San Giovanni Battista Decollato

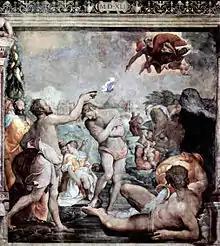
Jacopo del Conte, "Baptism of Christ" in the Oratory, 1541.

With the main structure in place by the late 1430s, commissions for paintings began. The Confraternity "chose to make their oratory a show-piece of modern decoration", using Florentine Mannerist artists in a cycle on the life of Saint John, beginning with a fresco "Annunciation to Zachariah" by Jacopino del Conte, perhaps in 1536. After a "Baptism of Christ" in 1541, Del Conte was also to close the decorative programme, with a "Deposition" altarpiece in c. 1552, the design for which is sometimes attributed to Daniele da Volterra. Over the intervening years, "the Oratory became the most important collective artistic manisfestation of its time in Rome and the monument most representative of the emergence of Roman high Maniera style".